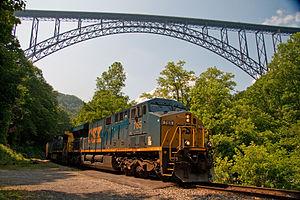
CSX Transportation est une importante compagnie de chemins de fer américaine qui travaille principalement sur la façade orientale des États-Unis et du Canada. Les autres grandes sociétés de la région sont Norfolk Southern Railway et le Canadien Pacifique.
Les locomotives GE Evolution, surnommées GEVO, sont un ensemble de locomotives diesel construites par GE Transportation à la suite des GE Dash 9 et GE AC4400CW qui n'étaient pas conformes aux nouvelles normes de l'Environmental Protection Agency.